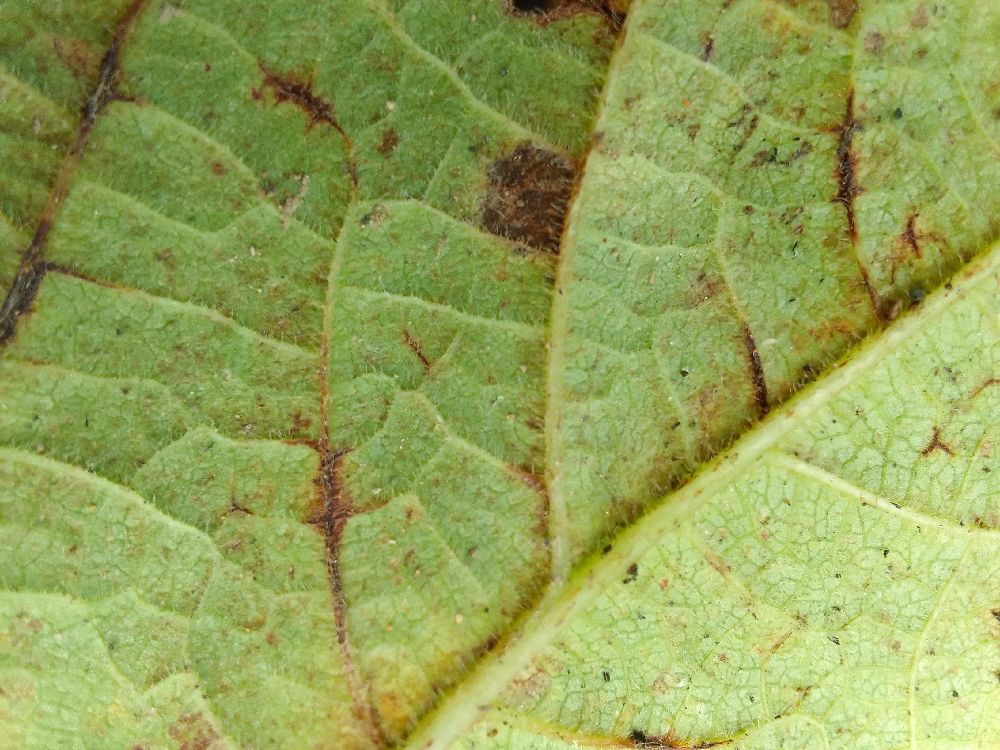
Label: anthracnose